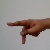
The image shows a hand gesture representing the letter 'P' in Indian Sign Language.